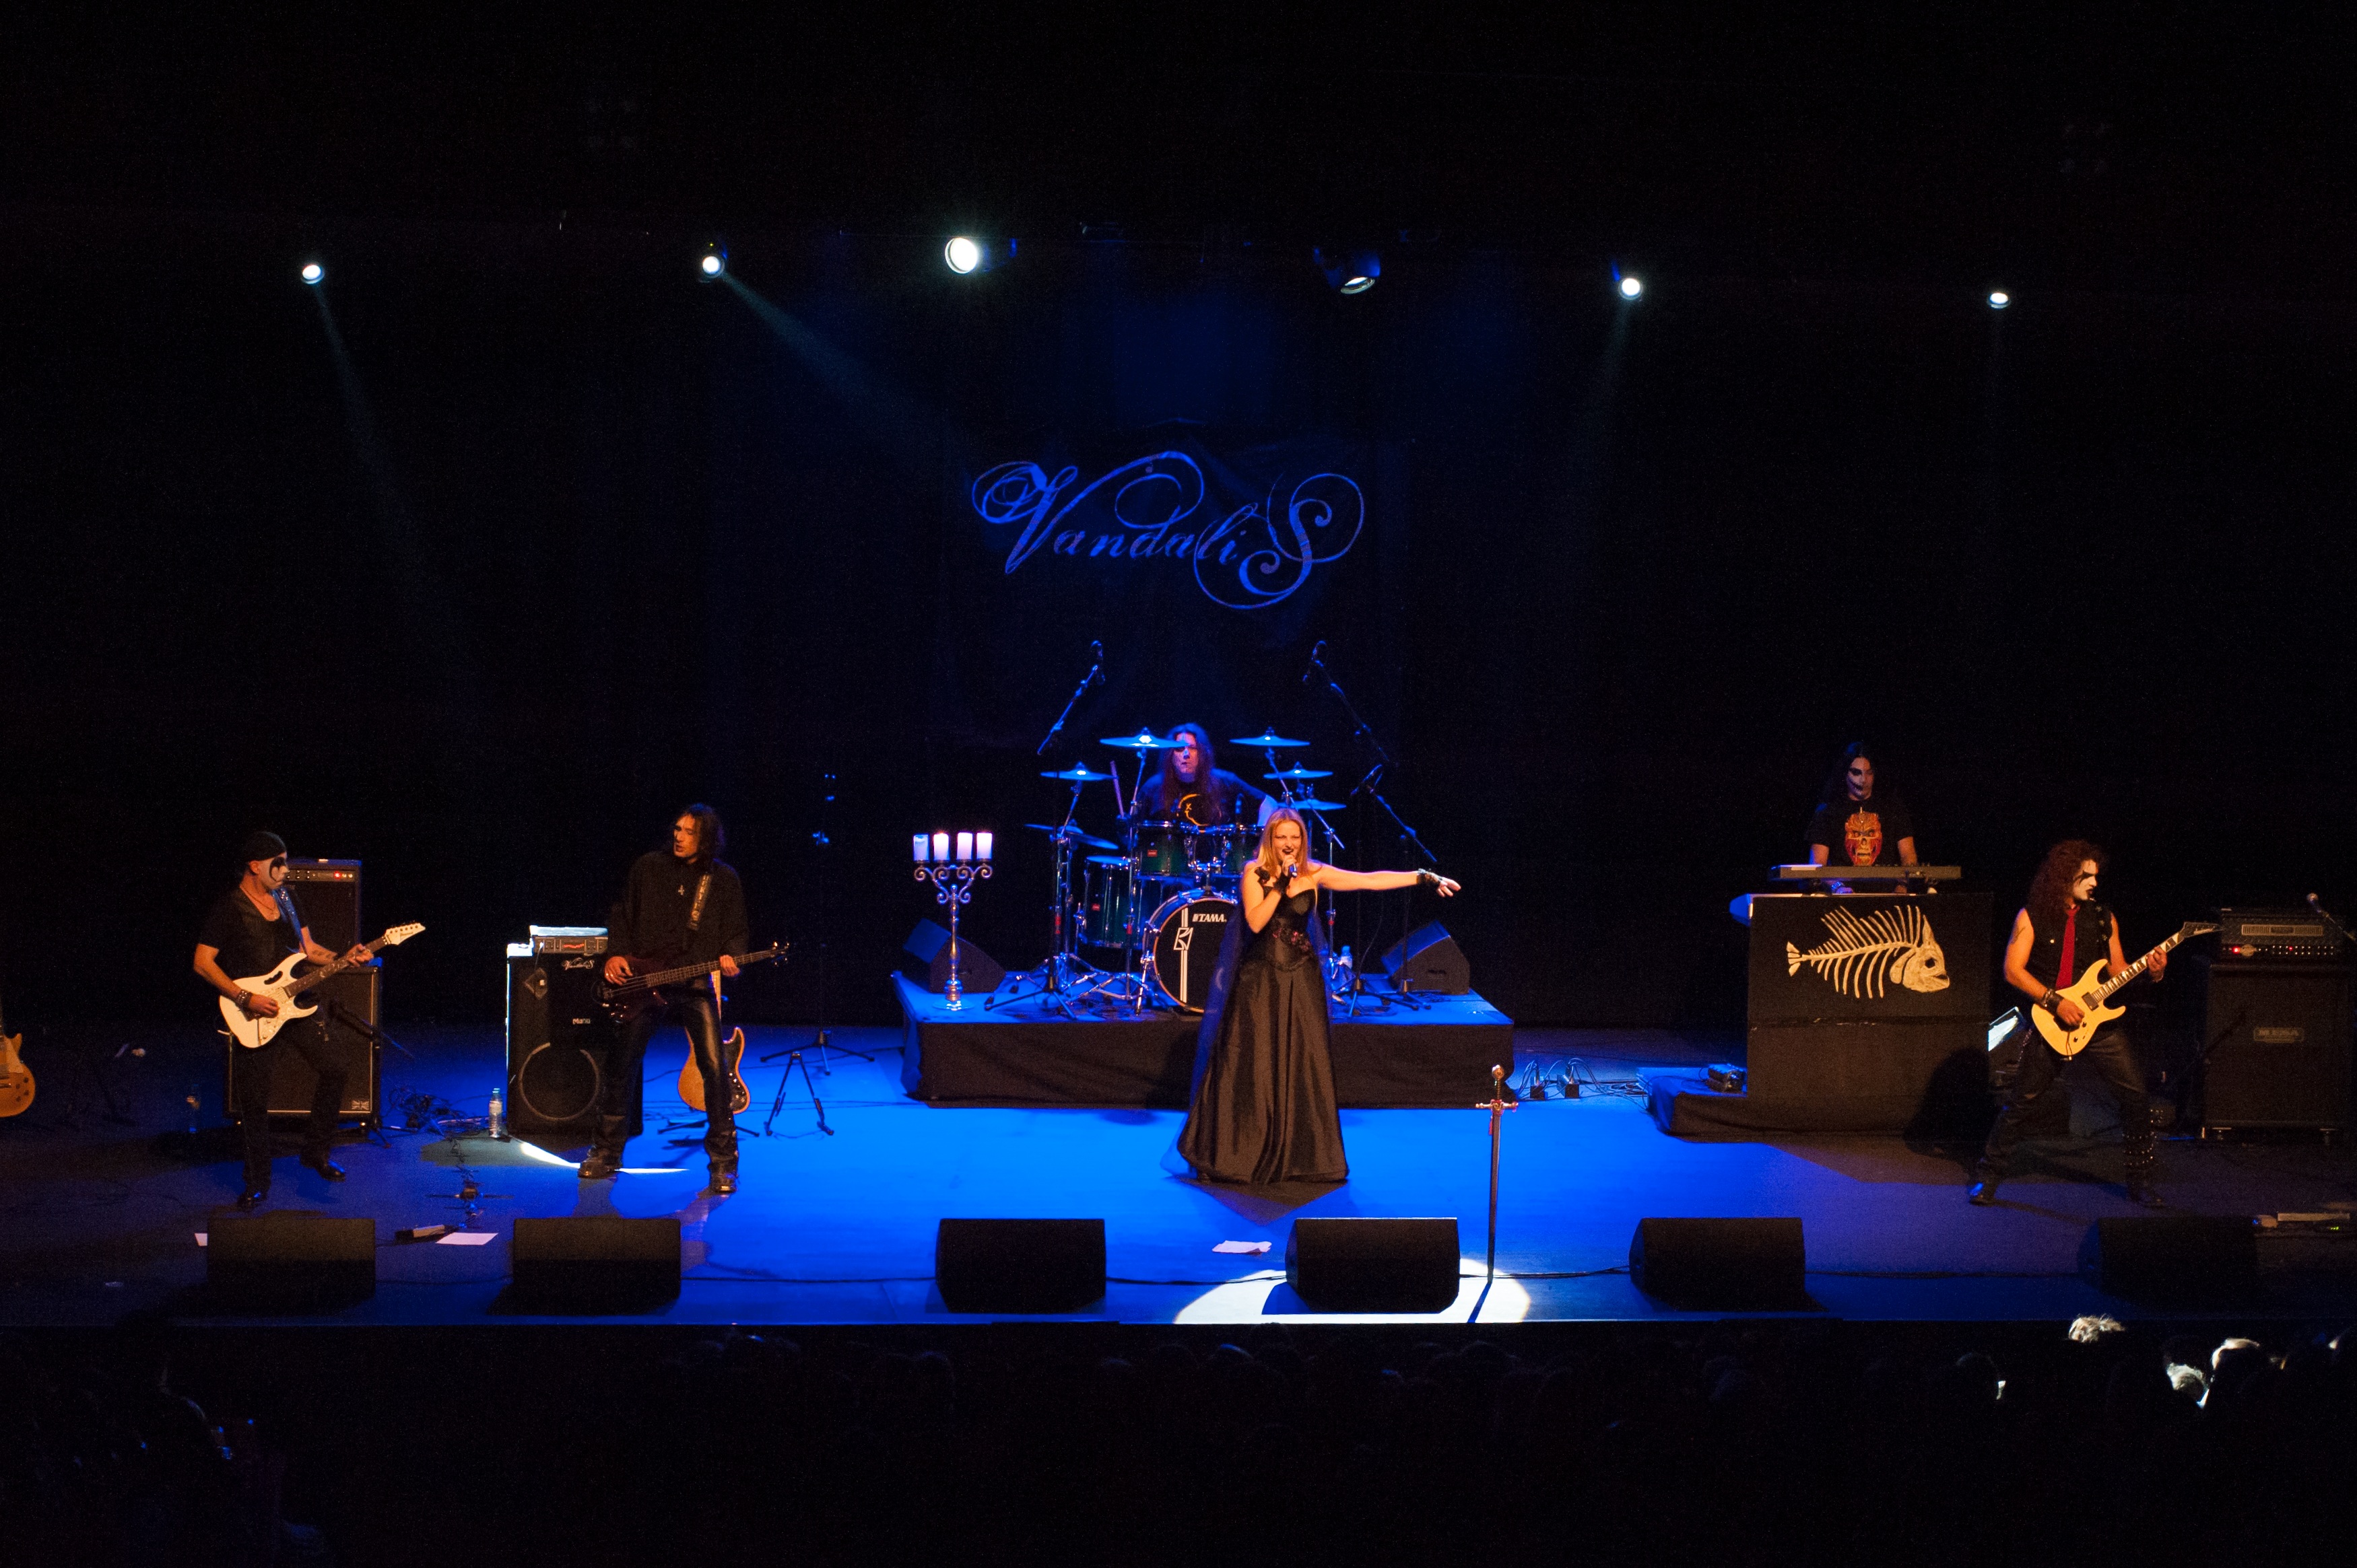
music, light, night, concert, darkness, performance art, theatre, stage, performance, entertainment, scenario, performing arts, musical theatre